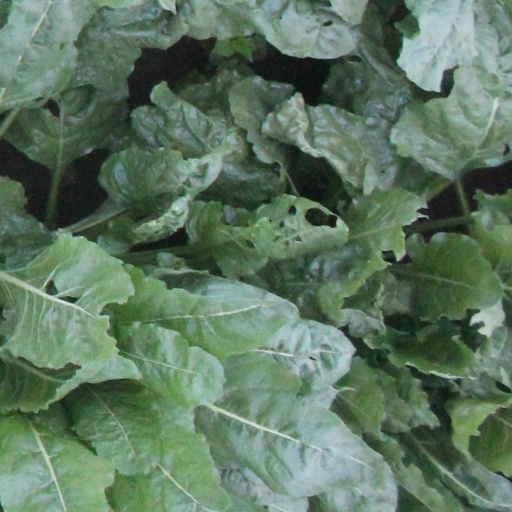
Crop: sugar beet